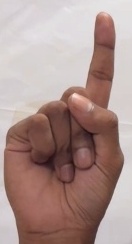
ASL sign: 1